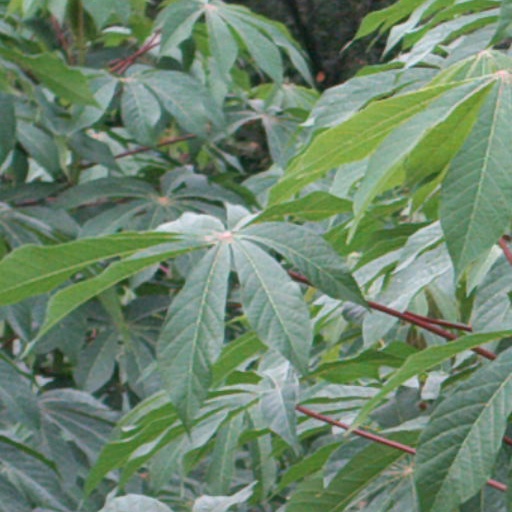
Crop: cassava